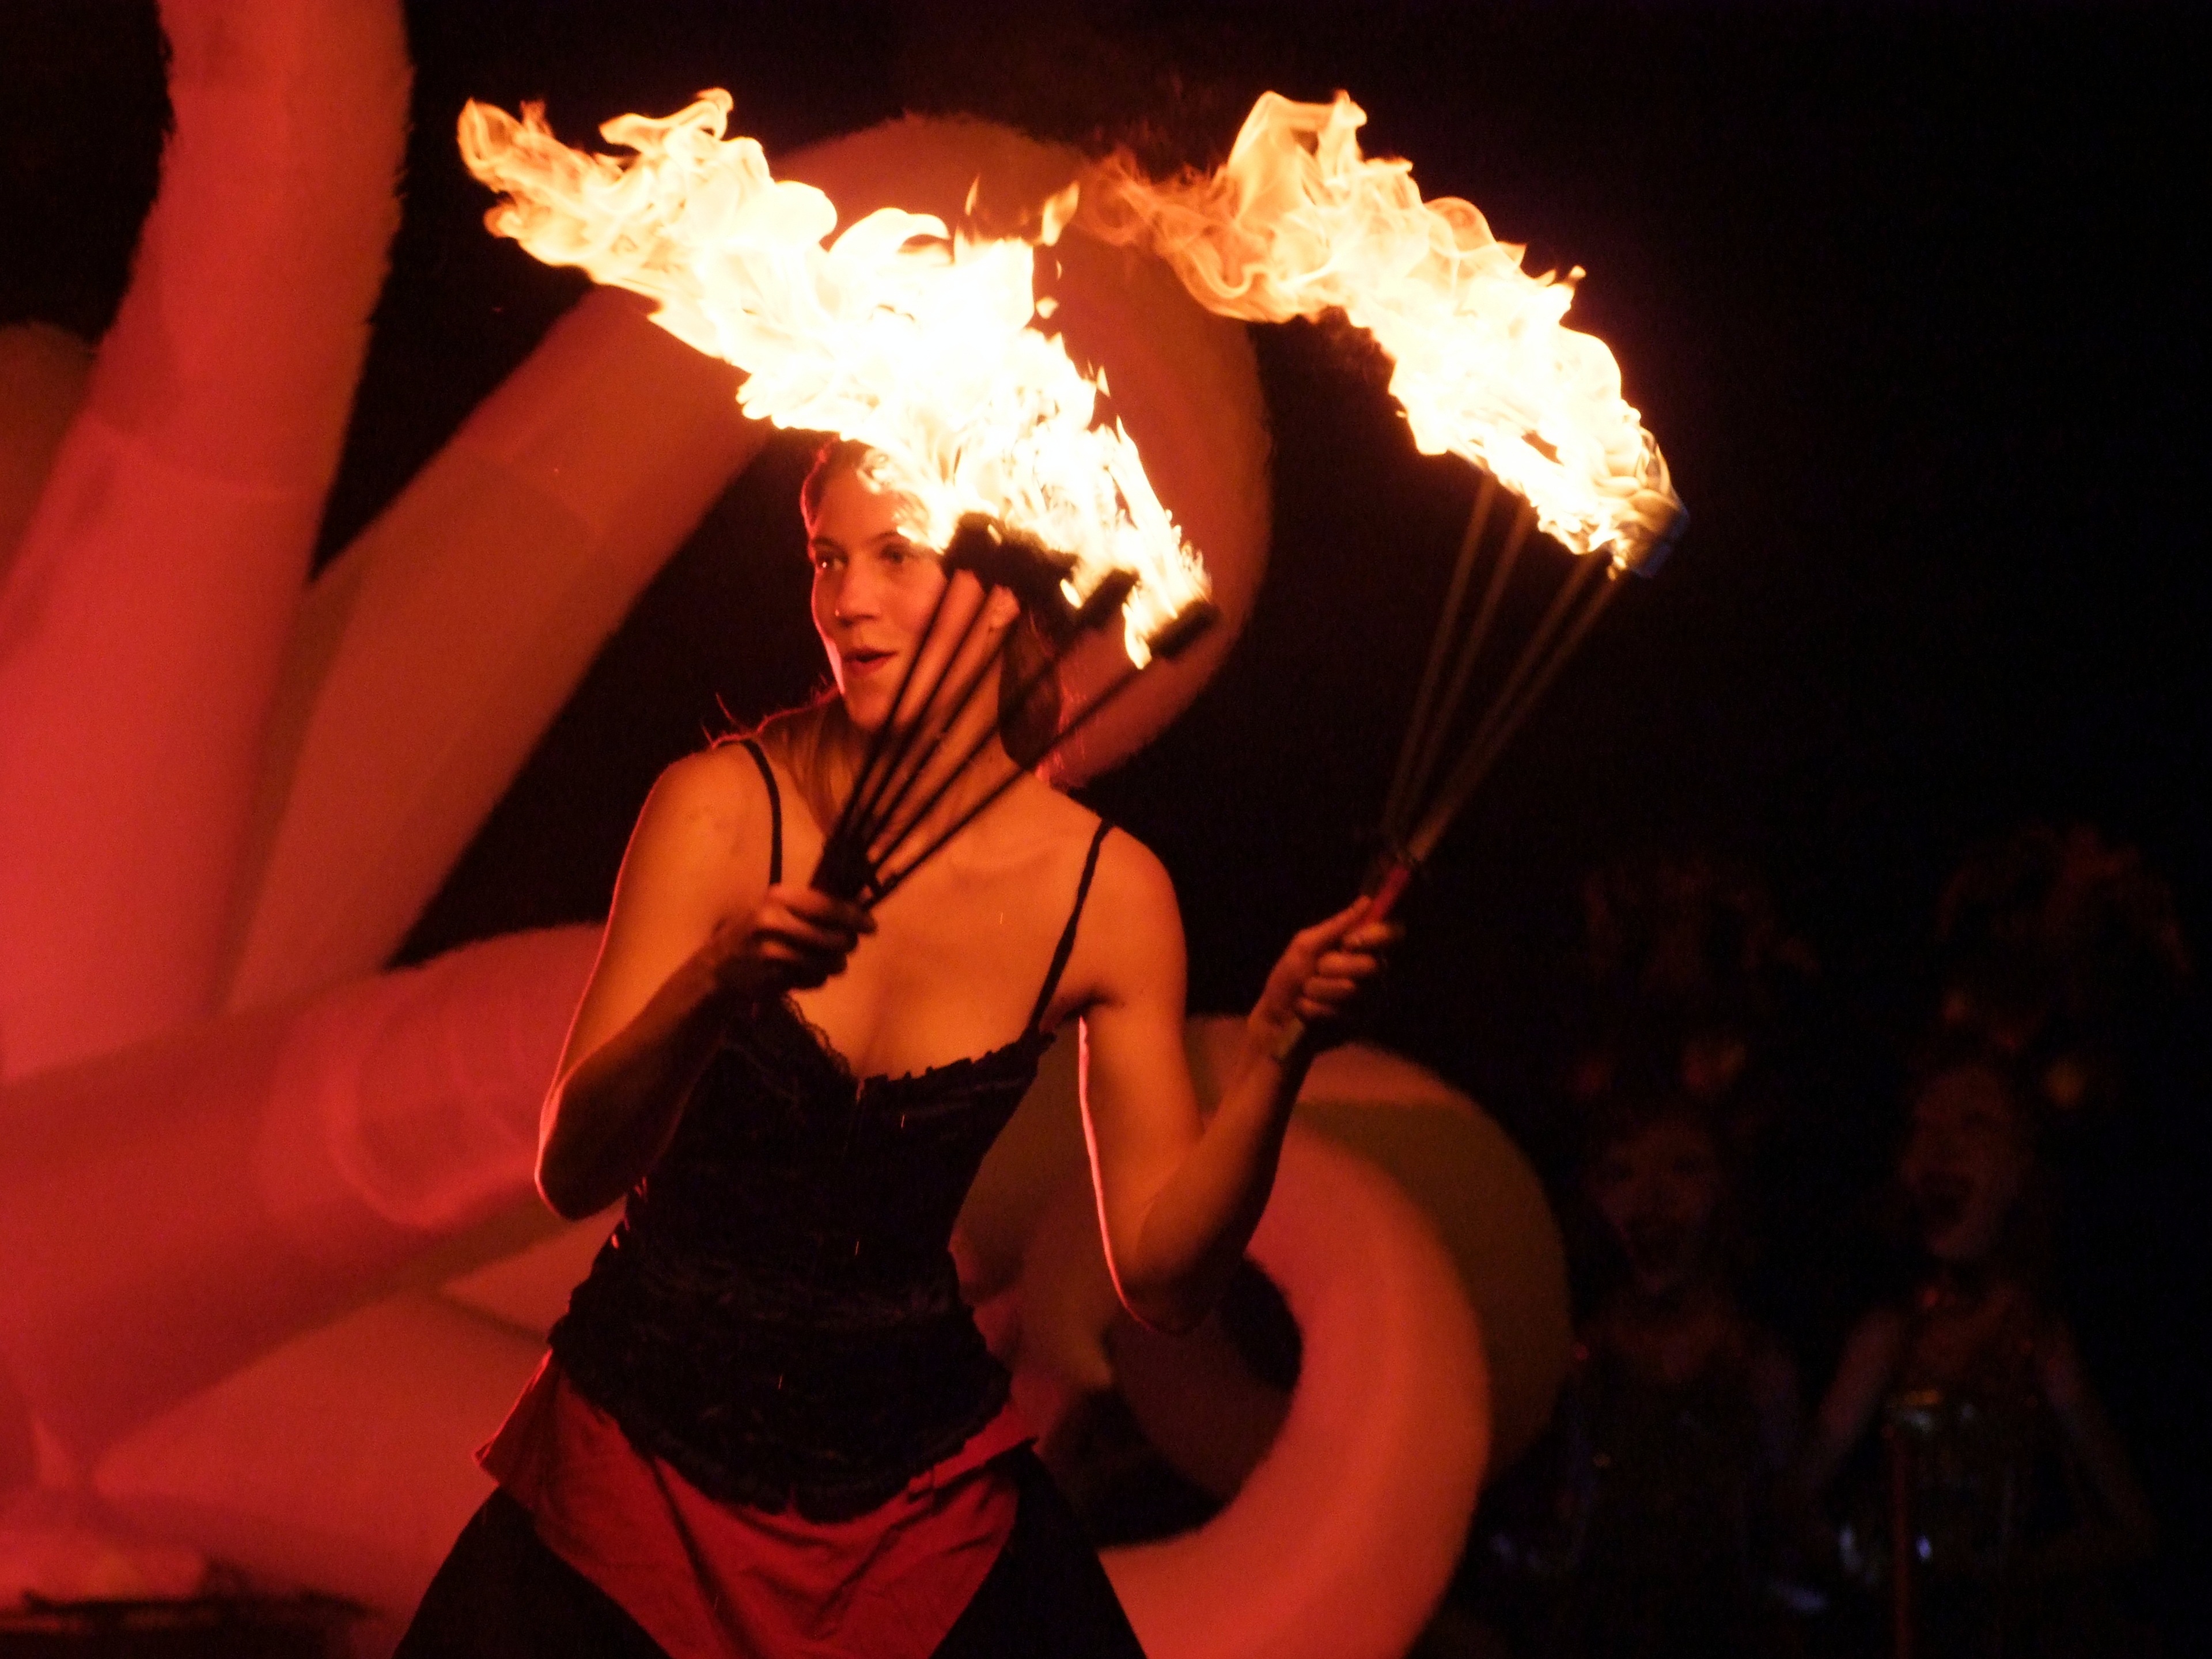
celebration, dance, carnival, colorful, parade, performance art, stage, sports, performance, party, event, costume, stilts, masquerade, entertainment, fire breather, performing arts, juggler, stilt walker, mardi gras, st patricks day, mardi gras mask, festival mardi gras background, lousiana, street fesival, musical theatre